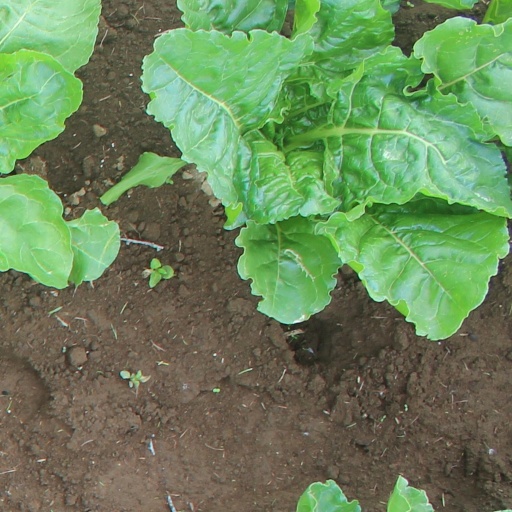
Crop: sugar beet